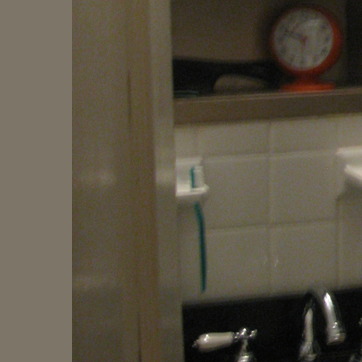
Material: ceramic